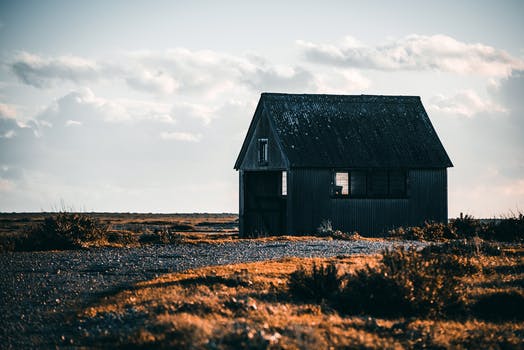
Label: No Watermark